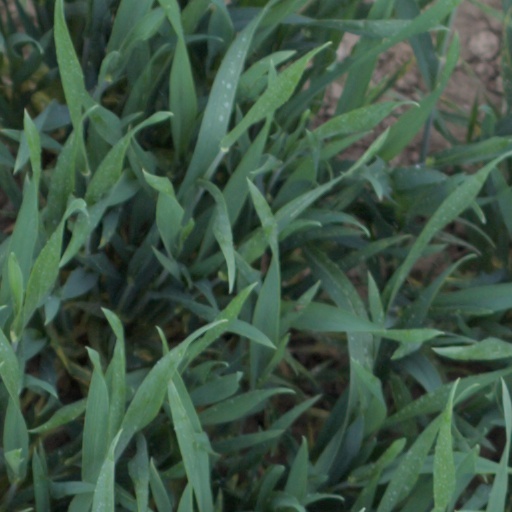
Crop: wheat